Prisoner abuse

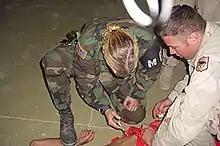
US Military Police officer restraining and sedating prisoner, while a soldier holds him down

According to the "New York Times", along with physical abuse, prisoners are being thrown into jail for mental illnesses and not being treated for them. This can cause their issues to get worse and in some cases never get better. The mentally ill can also be held in restrained areas for long periods of time because of their mental condition. This means that these mentally ill people do not have the resources to get better.